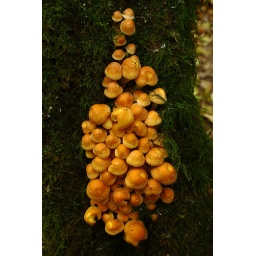
Fungi tower growing on tree in woodland